Jordan Crawford

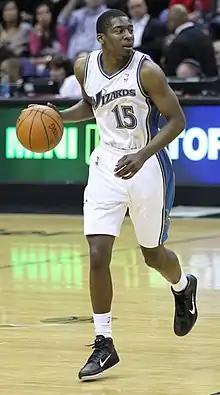
Crawford with the Washington Wizards in 2011

Jordan Lee Crawford (born October 23, 1988) is an American former professional basketball player. He played college basketball for the Indiana Hoosiers and the Xavier Musketeers. His brother is Joe Crawford, who has also played in the NBA.